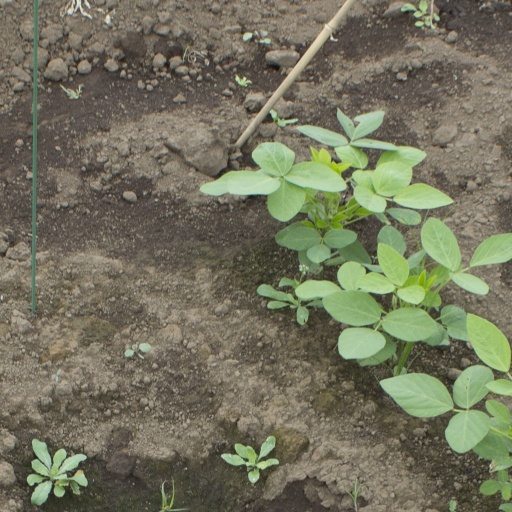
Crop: soybean